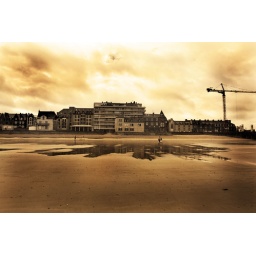
Taken lying in the wet sand, much to the surprise of all the French walking around on the beach near me!